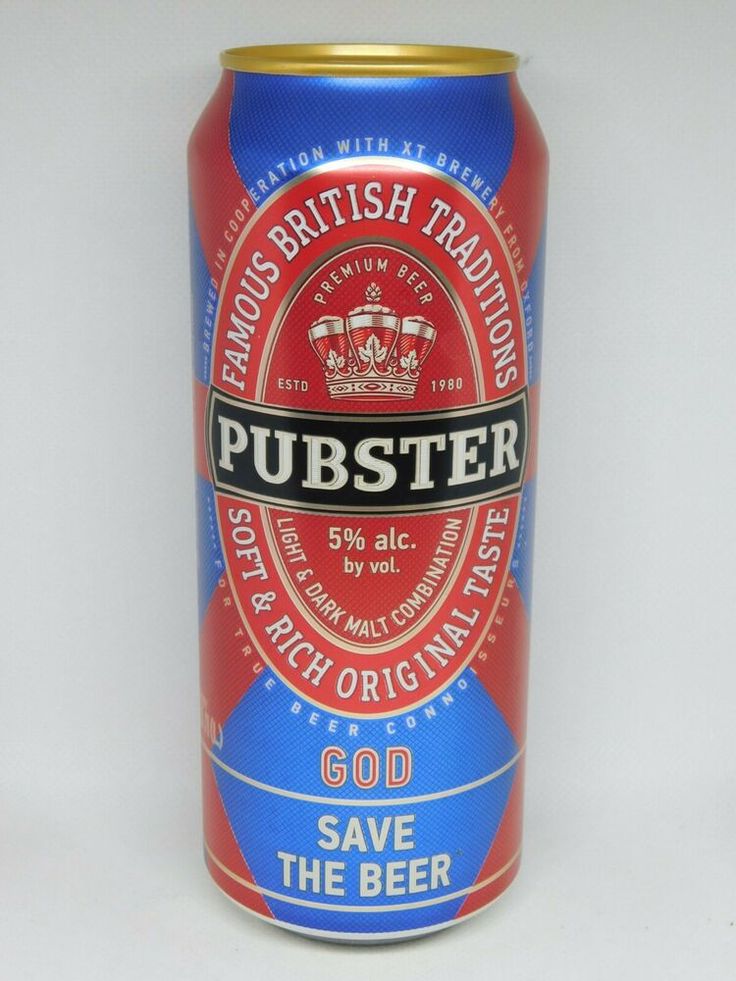
Label: metal